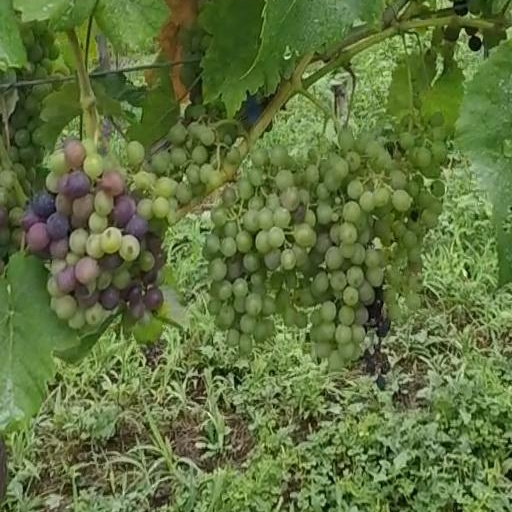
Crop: grape